Jayne Kennedy

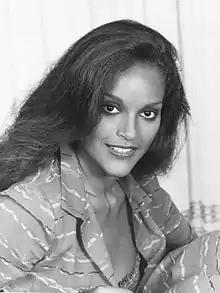
Kennedy in 1980

Jayne Kennedy Overton (née Harrison; born October 27, 1951) is an American television personality, actress, model, corporate spokeswoman, producer, writer, public speaker, philanthropist, and sports broadcaster.